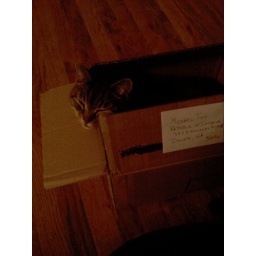
cat in a box